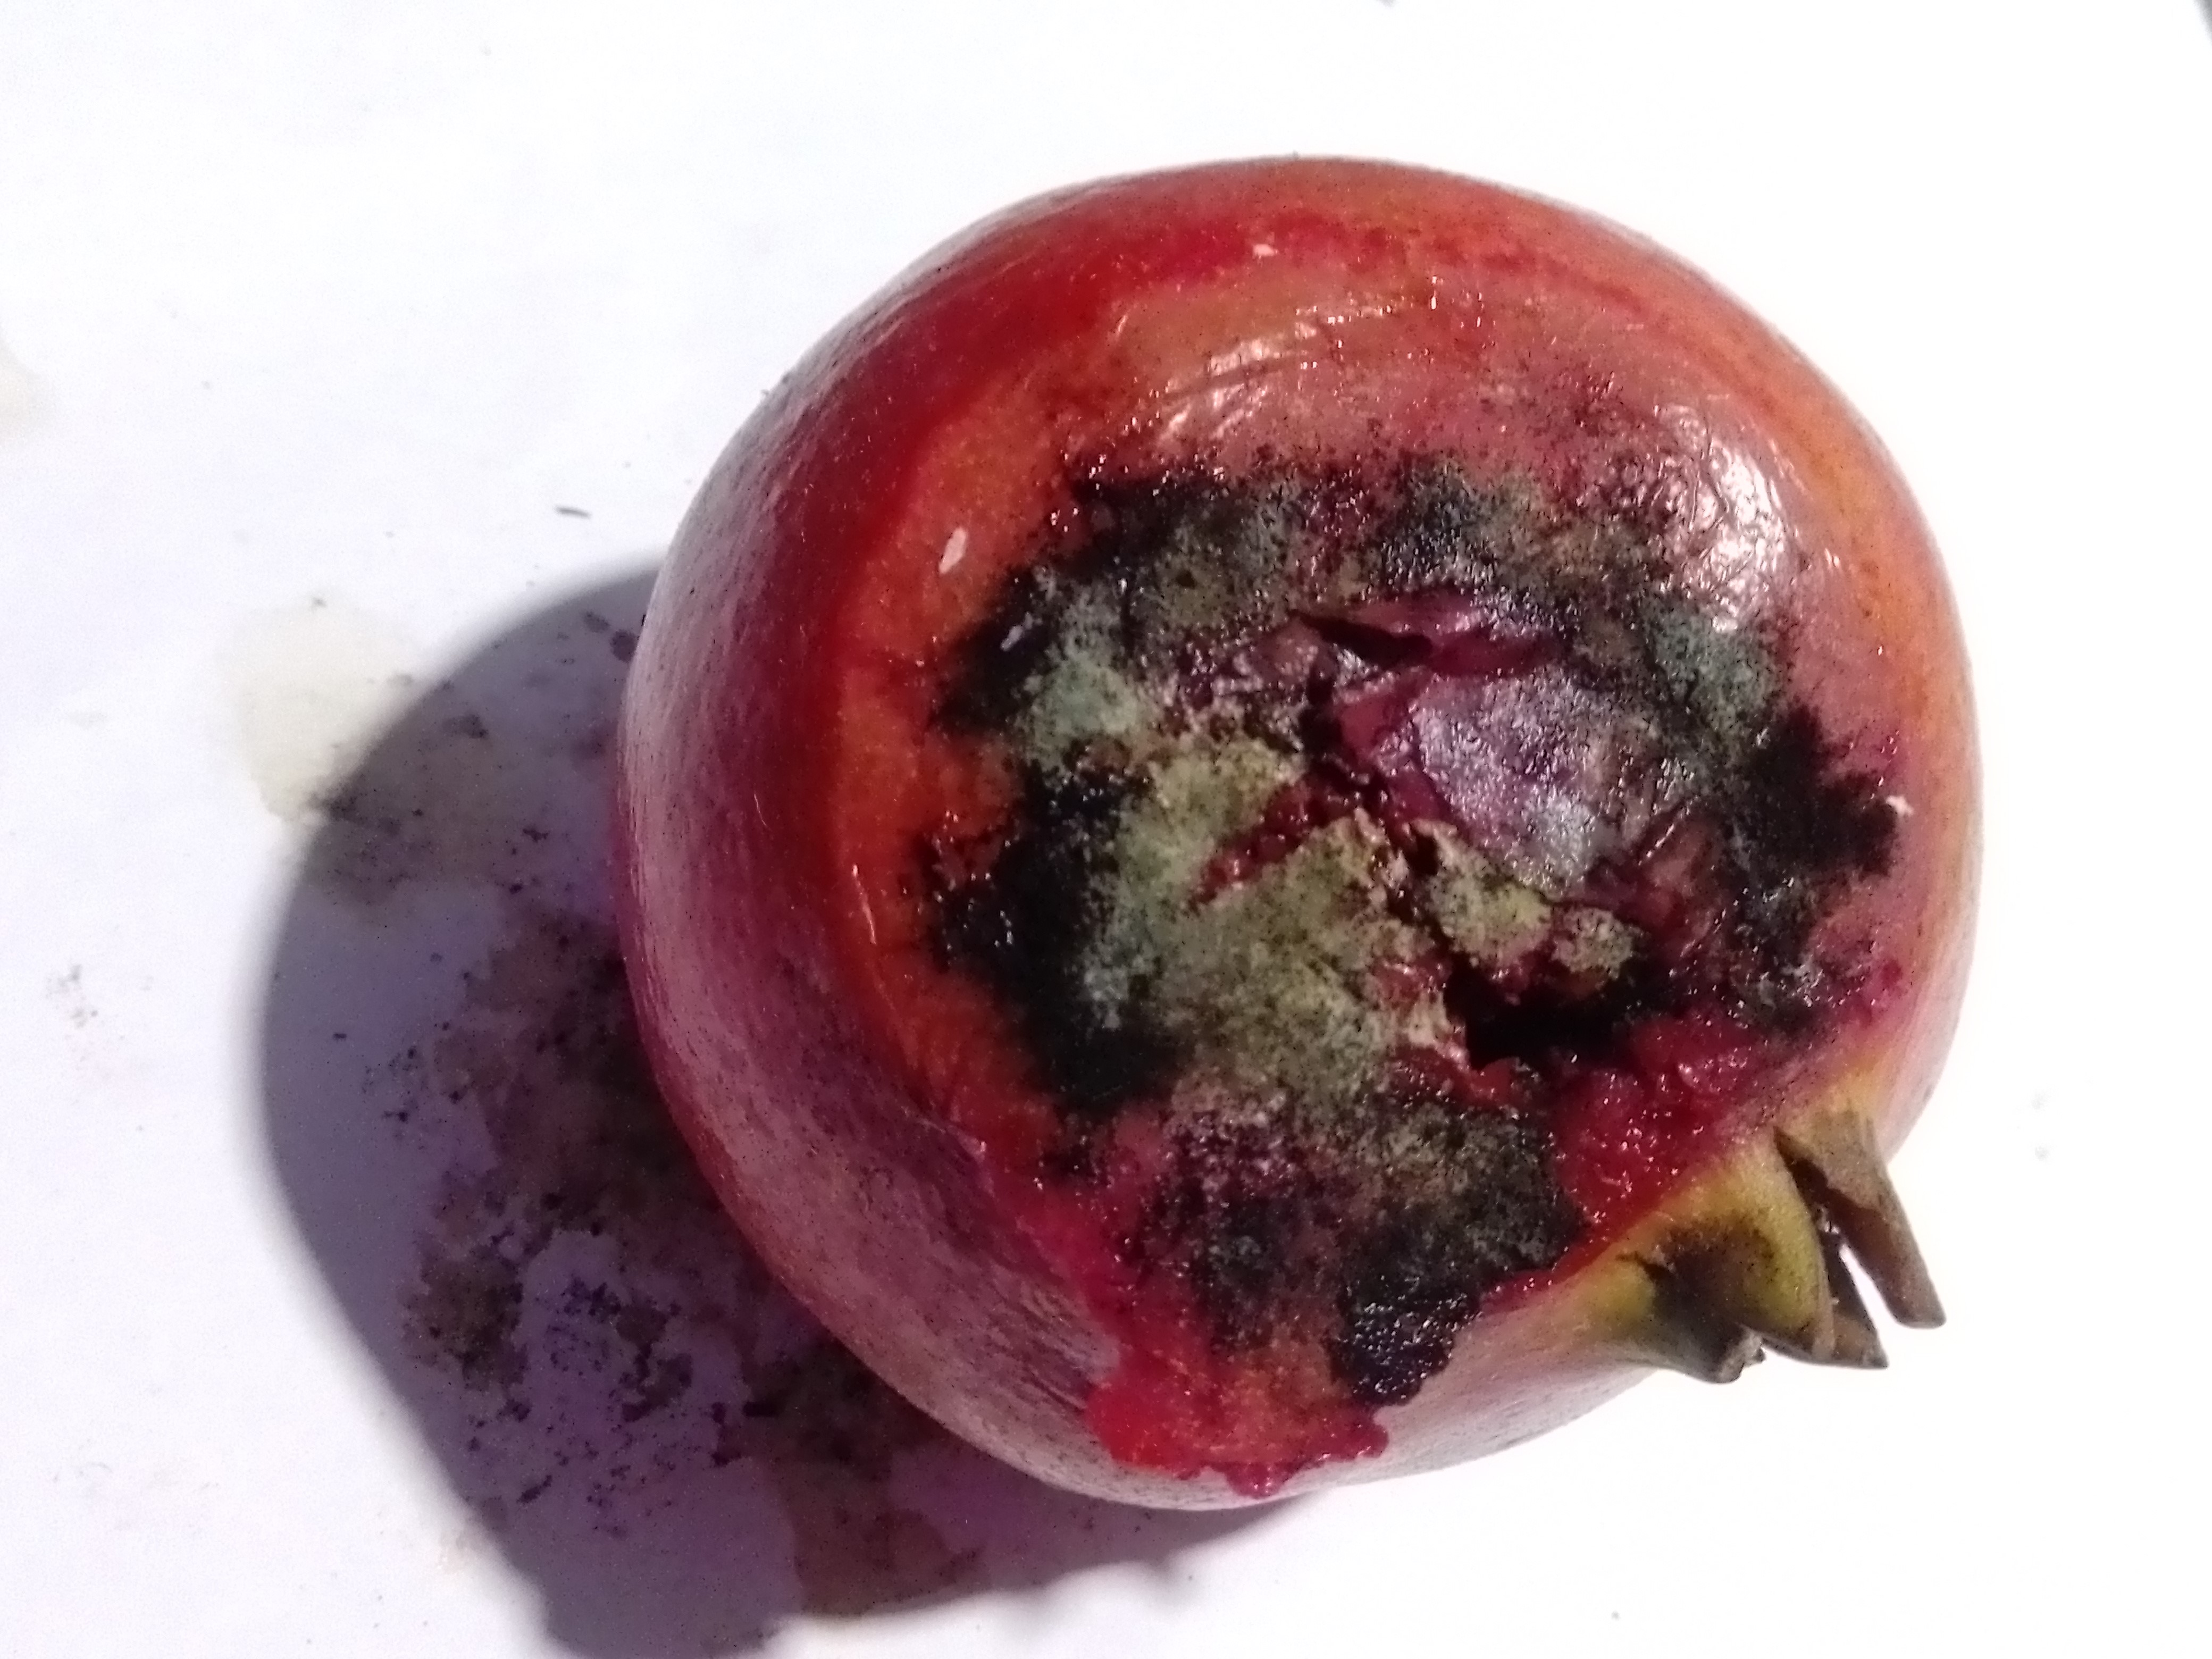
Fruit: pomegranate
Condition: rotten